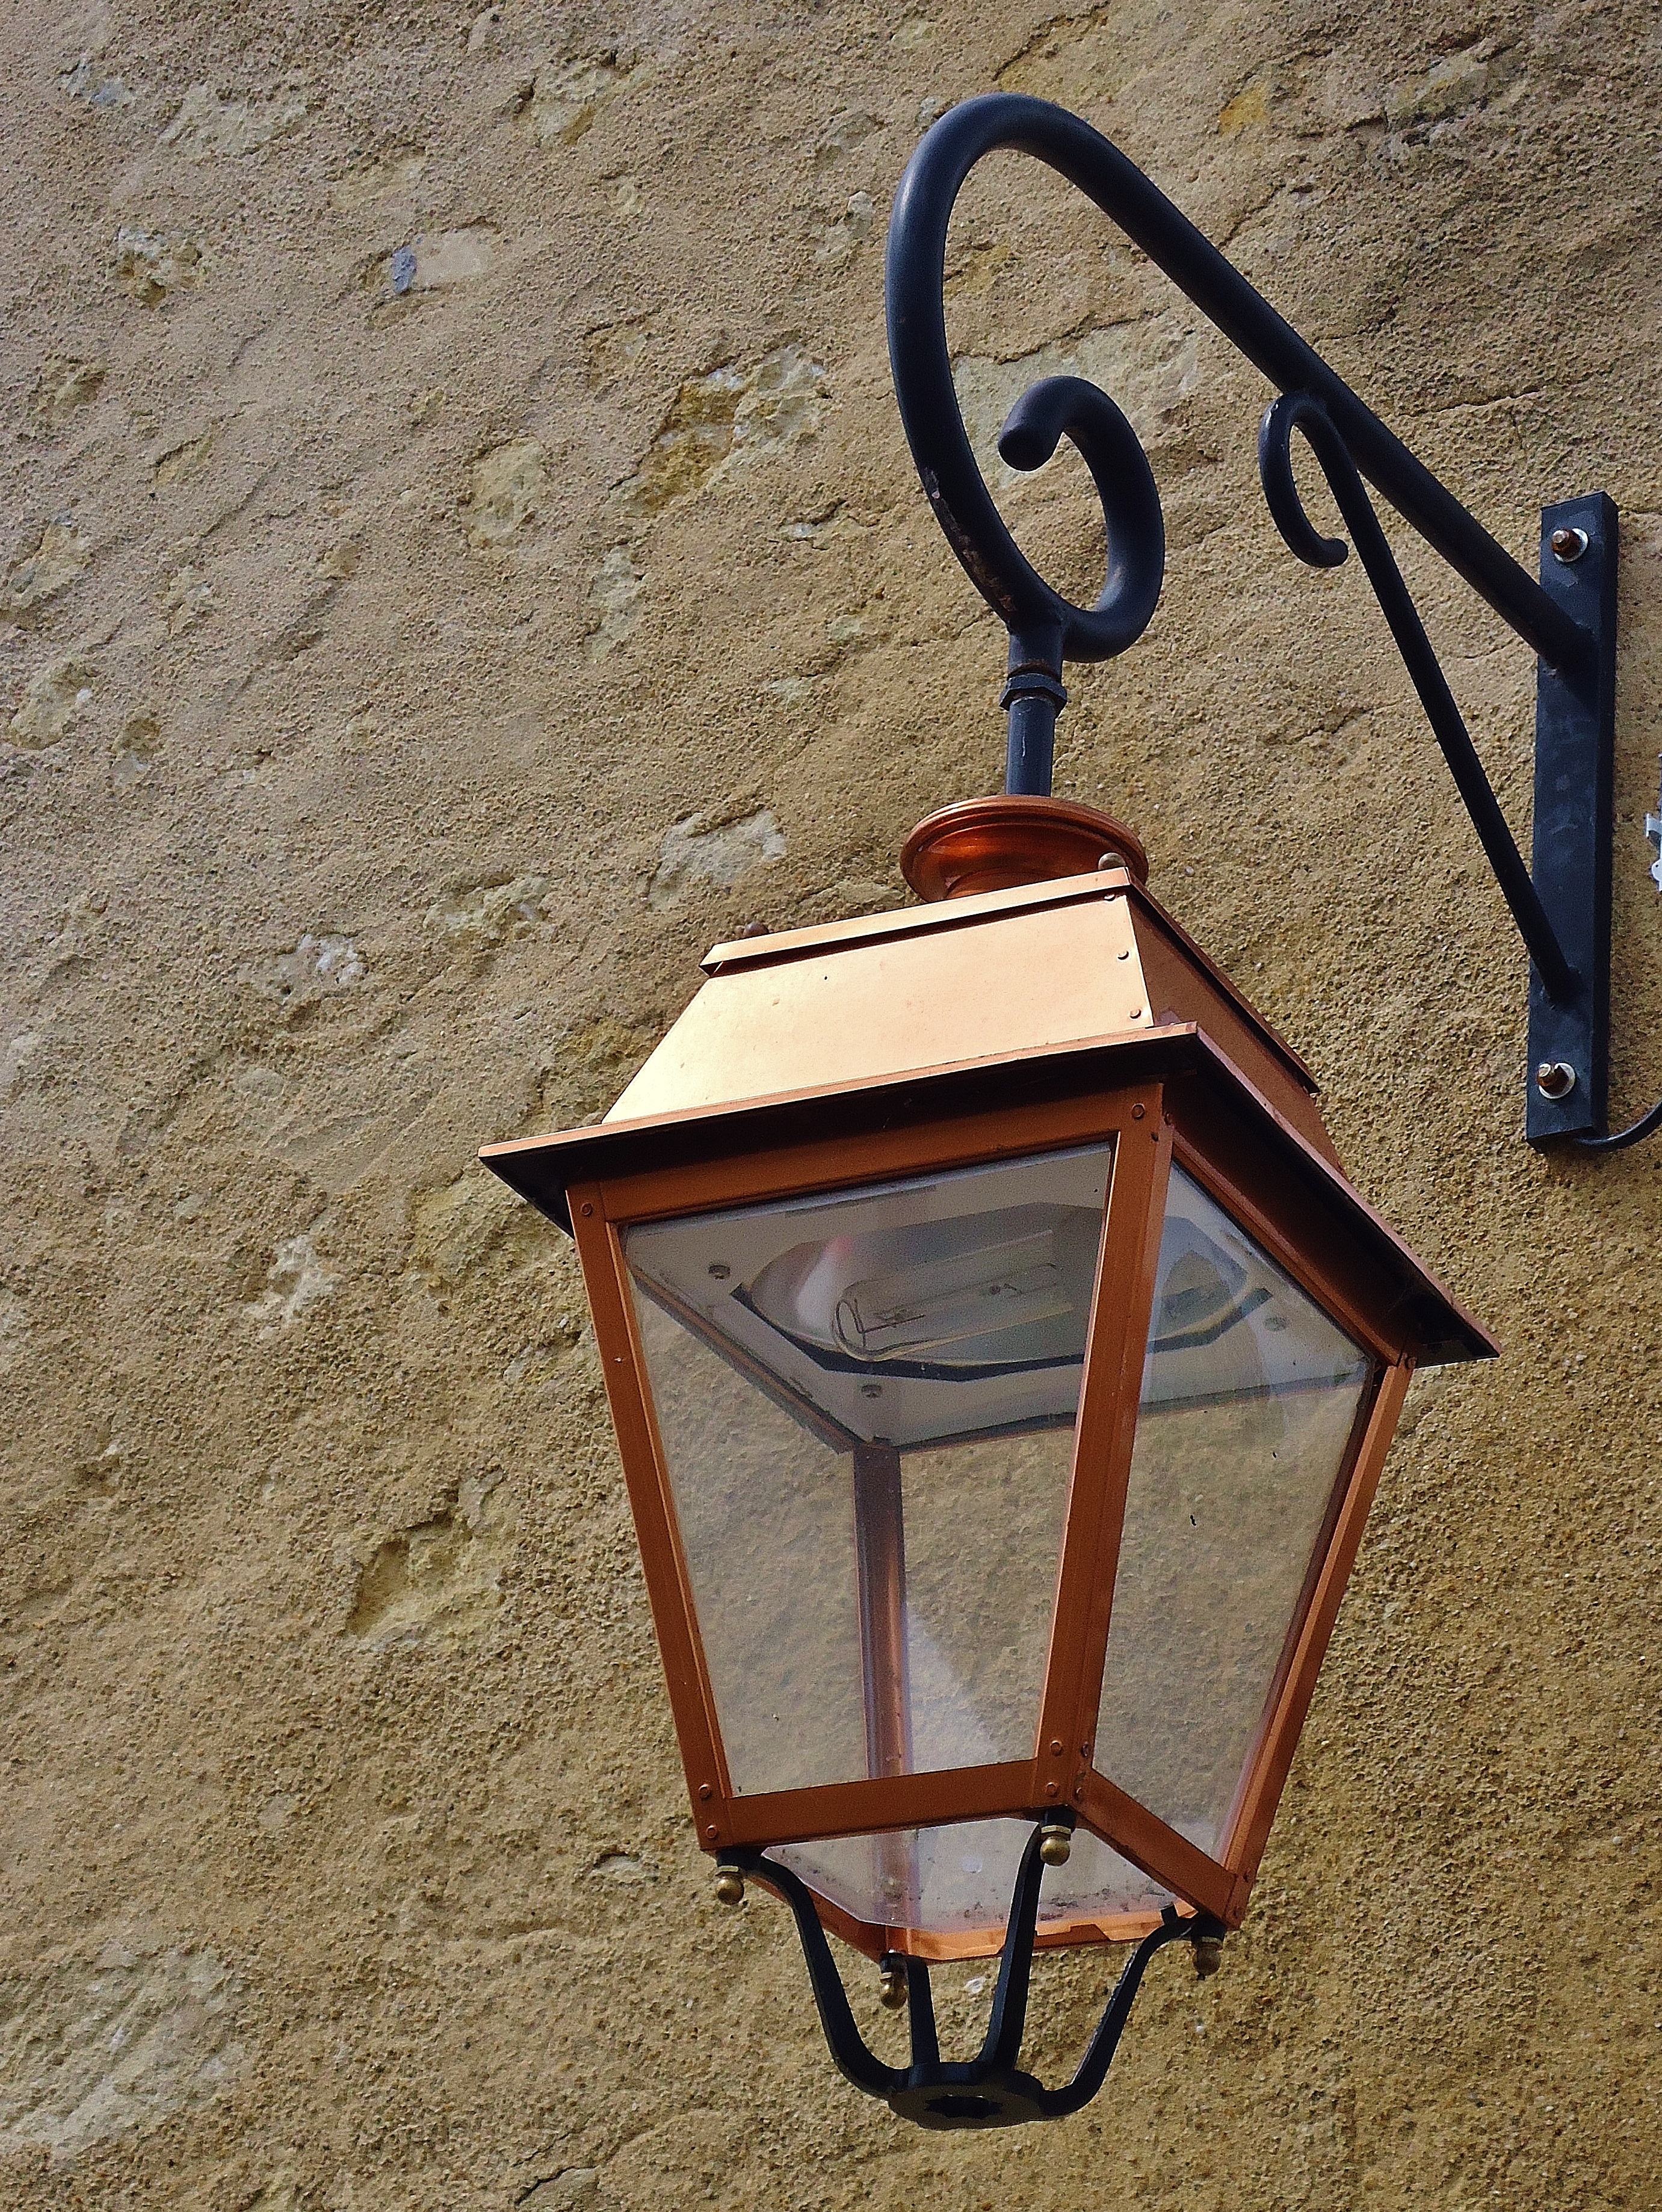
light, wood, village, france, lantern, red, street light, lamp, lighting, light fixture, iron, chandelier, forged, floor lamp